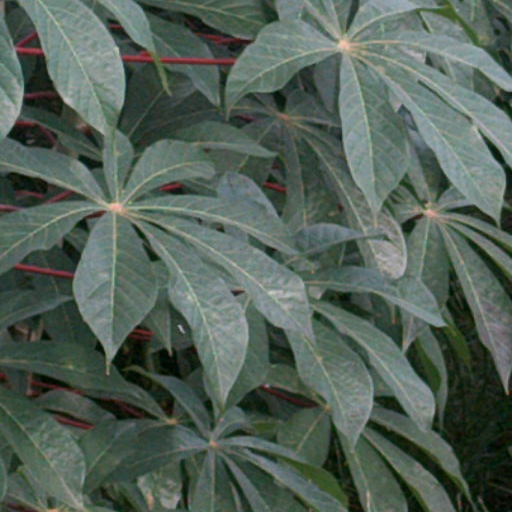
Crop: cassava